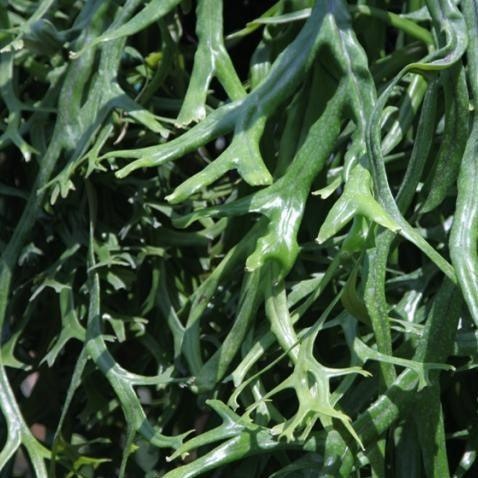
Pyrrosia longifolia var. crestata,Pyrrosia Longifolia Var. Crestata
Common name: Pyrrosia Longifolia Var. Crestata Category: Ferns , Indoor Plants, Groundcovers Family: Polypodiaceae or Fern family Light: Semi shade, Shade growing Water: Normal, Can tolerate more Primarily grown for: Foliage Flowering season: Non Flowering Foliage color: Green Special Character: Rare Plant or difficult to get plant Good for Cut foliage Good for Edges ie very small hedge or border Hanging or weeping growth habit Grows best in humid and warm regions Plant Description: - A flat leaved hanging fern. - Its fronds droop downwards. They elongate with time and reach over 4 feet long. - Is a very tropical plant. Growing tips: Can be treated and grown as other tropical ferns. Requires humid conditions and porous media with a lot of organic matter. Well decomposed leaf mould is very good. Its growth slows down during the cooler winter months. In cases of very cold and dry winters it will go into dormancy. Will sprout back when the weather is favourable. Ideal plant for individual pot grown specimens. Temperature tolerance: 16 deg C to 36 deg C
Brand: Kadiyam Nursery
Category: Home & Garden > Plants > Indoor & Outdoor Plants